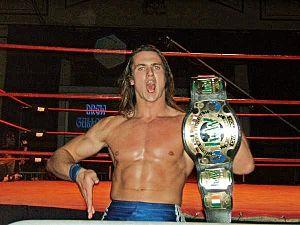
Drew Galloway en tant que champion poids lourd de la Irish Whip Wrestling en 2006.
Andrew McLean Galloway IV est un catcheur écossais travaillant actuellement à la World Wrestling Entertainment, dans la division Raw, sous le nom de Drew McIntyre, où il est l'actuel Champion de la WWE. Il est connu pour avoir déjà travaillé à la WWE sous ce même nom de 2007 à 2014. Il a aussi travaillé à la Total Nonstop Action Wrestling et sur le circuit indépendant sous le nom de Drew Galloway de 2014 à 2017 avant de revenir à la WWE en avril 2017.